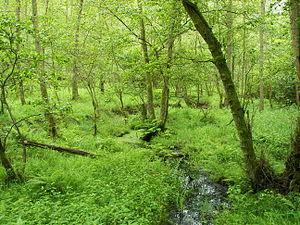
En phytosociologie, la classe des Alnetea glutinosae est une végétation de forêts d'aulnes, parfois de bouleaux ou de saules des dépressions marécageuses, sur sol engorgé une grande partie de l'année.